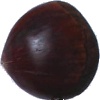
Label: chestnut